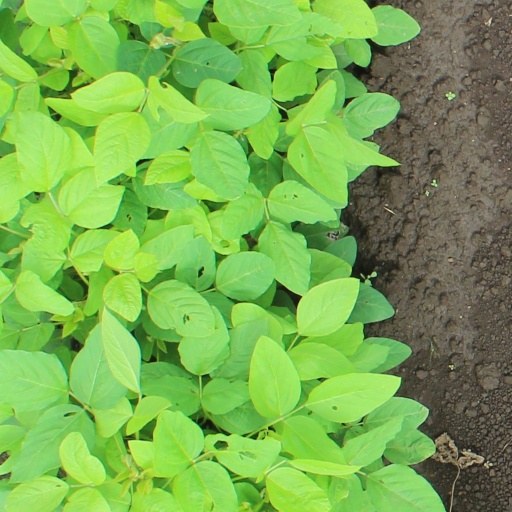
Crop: soybean